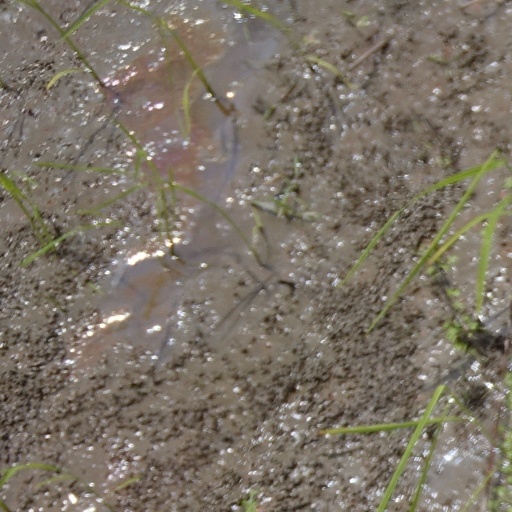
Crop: rice